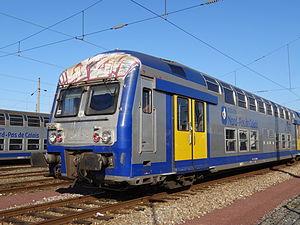
Gare de Lens, Pas-de-Calais, Nord-Pas-de-Calais, France.
Jusqu’à sa fusion avec le réseau TER Picardie le 28 août 2017 pour former le réseau TER Hauts-de-France, le réseau TER Nord-Pas-de-Calais disposait de 15 locomotives électriques BB 22200, 10 voitures omnibus à deux niveaux rénovées, 33 rames automotrices électriques Z 23500, 47 automotrices électriques Z 24500, 16 automotrices électriques Z 55500 et 5 autorails grande capacité diesel X 76500.